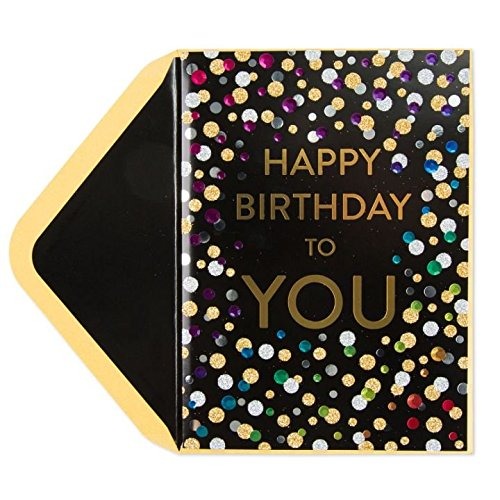
Item Name: PAPYRUS Card Everyday, 1 EA
Value: 1.0
Unit: Count

Price: 14.99